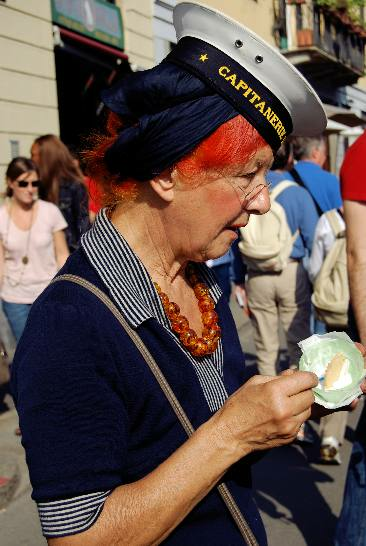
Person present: Yes